Bulbule Lake

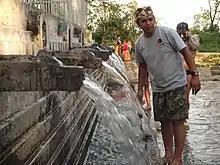
Stone spouts at Bulbule Lake

Bulbule Lake is currently undergoing an expansion project; it will be expanded from 12,000 meters square to 28,500 meters square. The expansion will cost about 20 million Nepalese rupees.